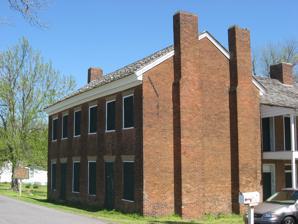
Building: Gower House
Country: United States of America
Year built: 1790
Historic house in Kentucky, United States United States historic place Gower House U.S. National Register of Historic Places Show map of Kentucky Show map of the United States Location Water St., Smithland, Kentucky Coordinates 37°08′35″N 88°24′20″W / 37.14306°N 88.40556°W / 37.14306; -88.40556 Area 9 acres (3.6 ha) Built c. 1780 Architectural style Georgian, Federal NRHP reference No. 73000815 Added to NRHP May 24, 1973 The Gower House , located on Water St. in Smithland, Kentucky , was built in about 1780.  It was listed on the National Register of Historic Places in 1973. It was built as an inn for travelers, on the south bank of the confluence of the Cumberland and Ohio rivers.  It is built of 16 inches (0.41 m) thick brick walls. Author Ned Buntline , who wrote about Buffalo Bill Cody and other Western stories, lived in the inn in 1845. References